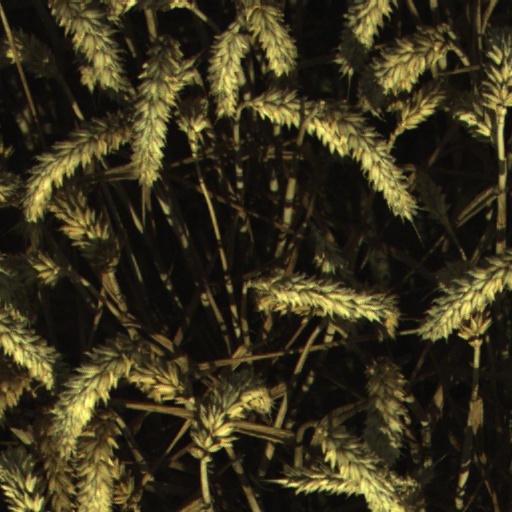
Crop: wheat